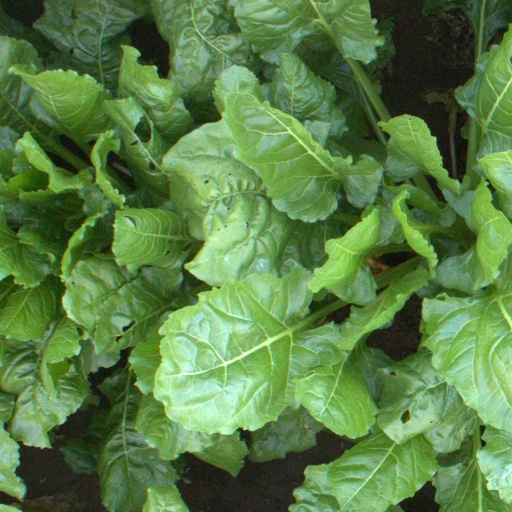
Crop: sugar beet